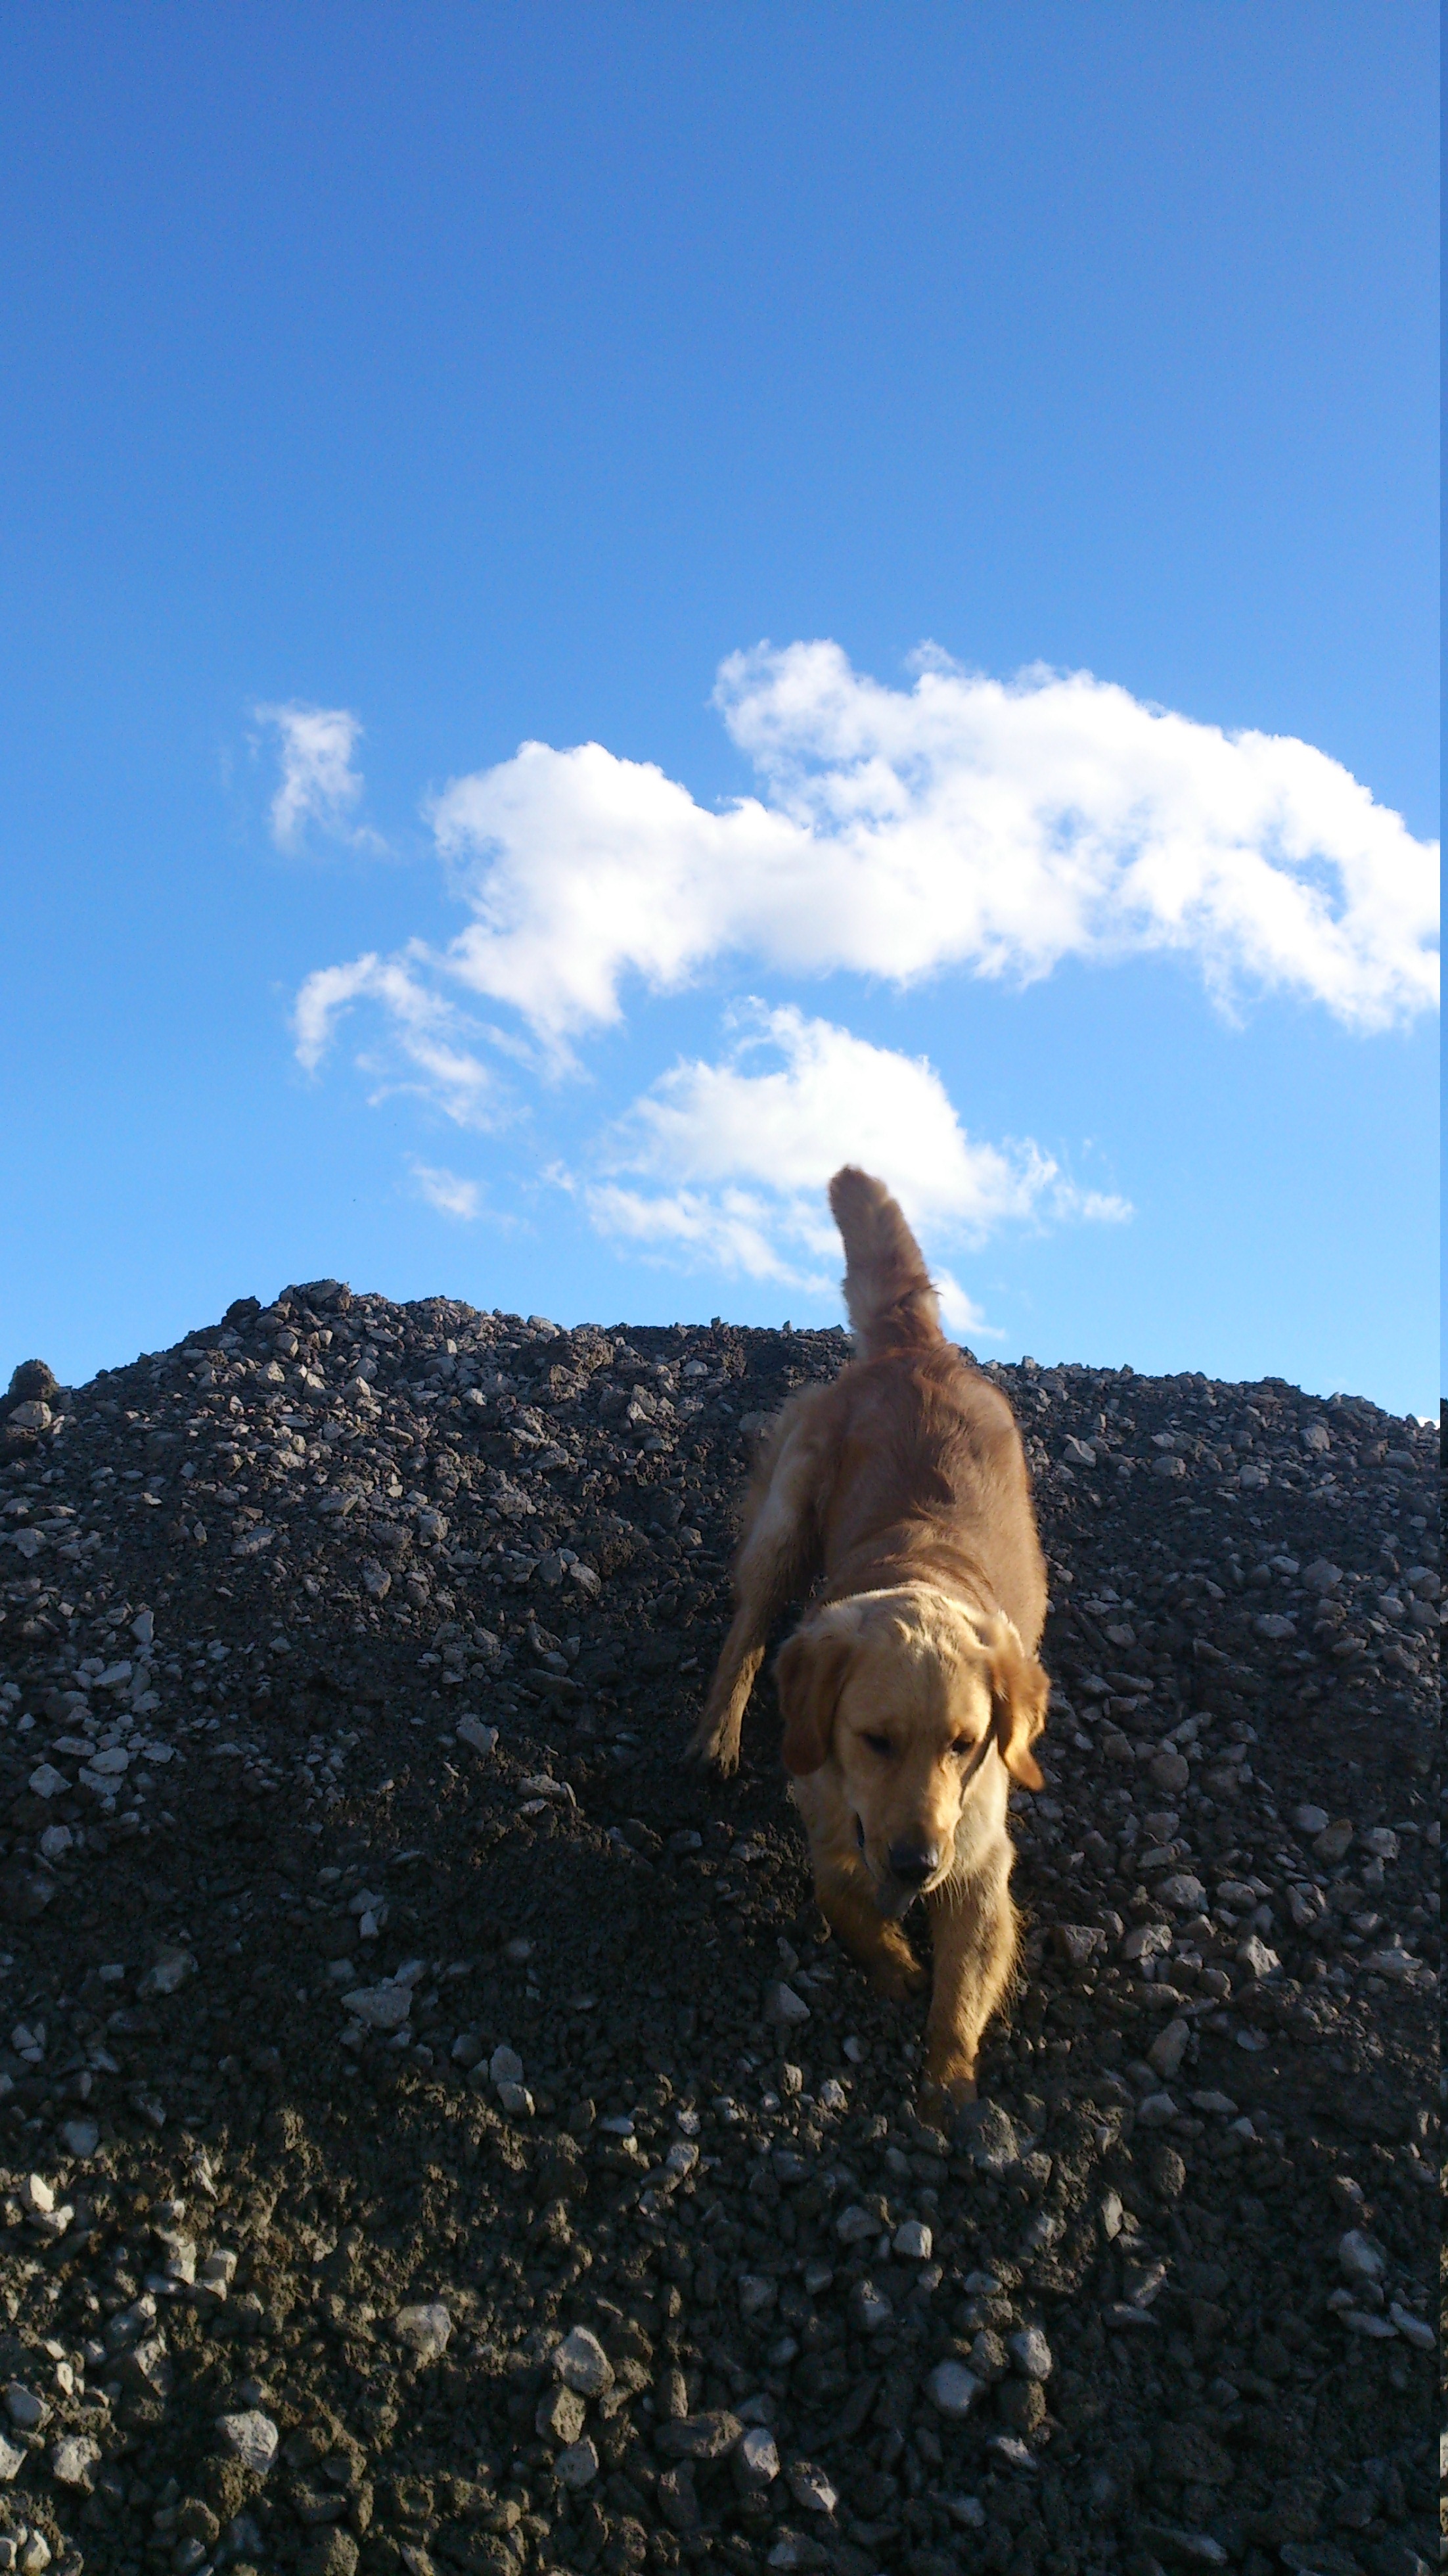
sea, rock, mountain, cloud, play, dog, animal, cute, summer, male, pet, action, race, sunny, stones, golden retriever, light brown, young dog